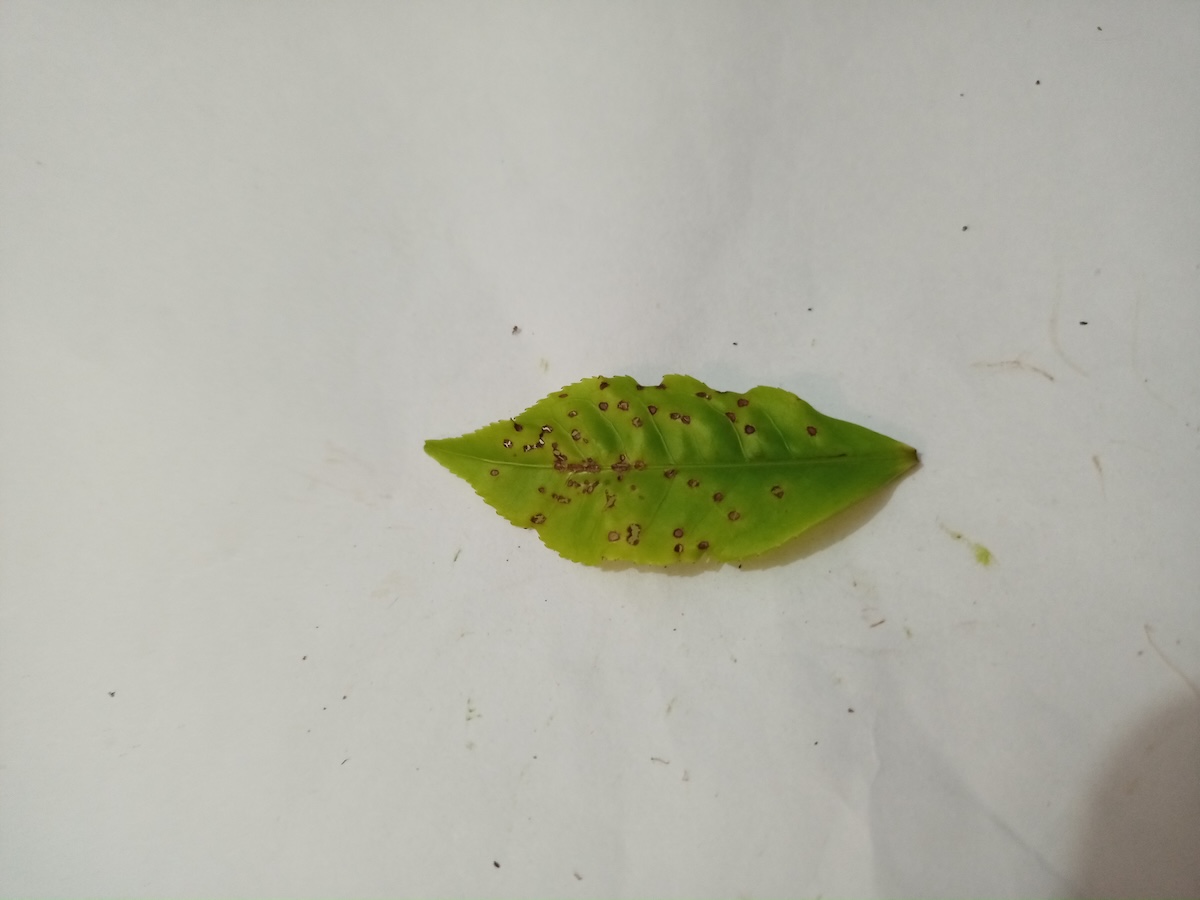
Label: Helopeltis